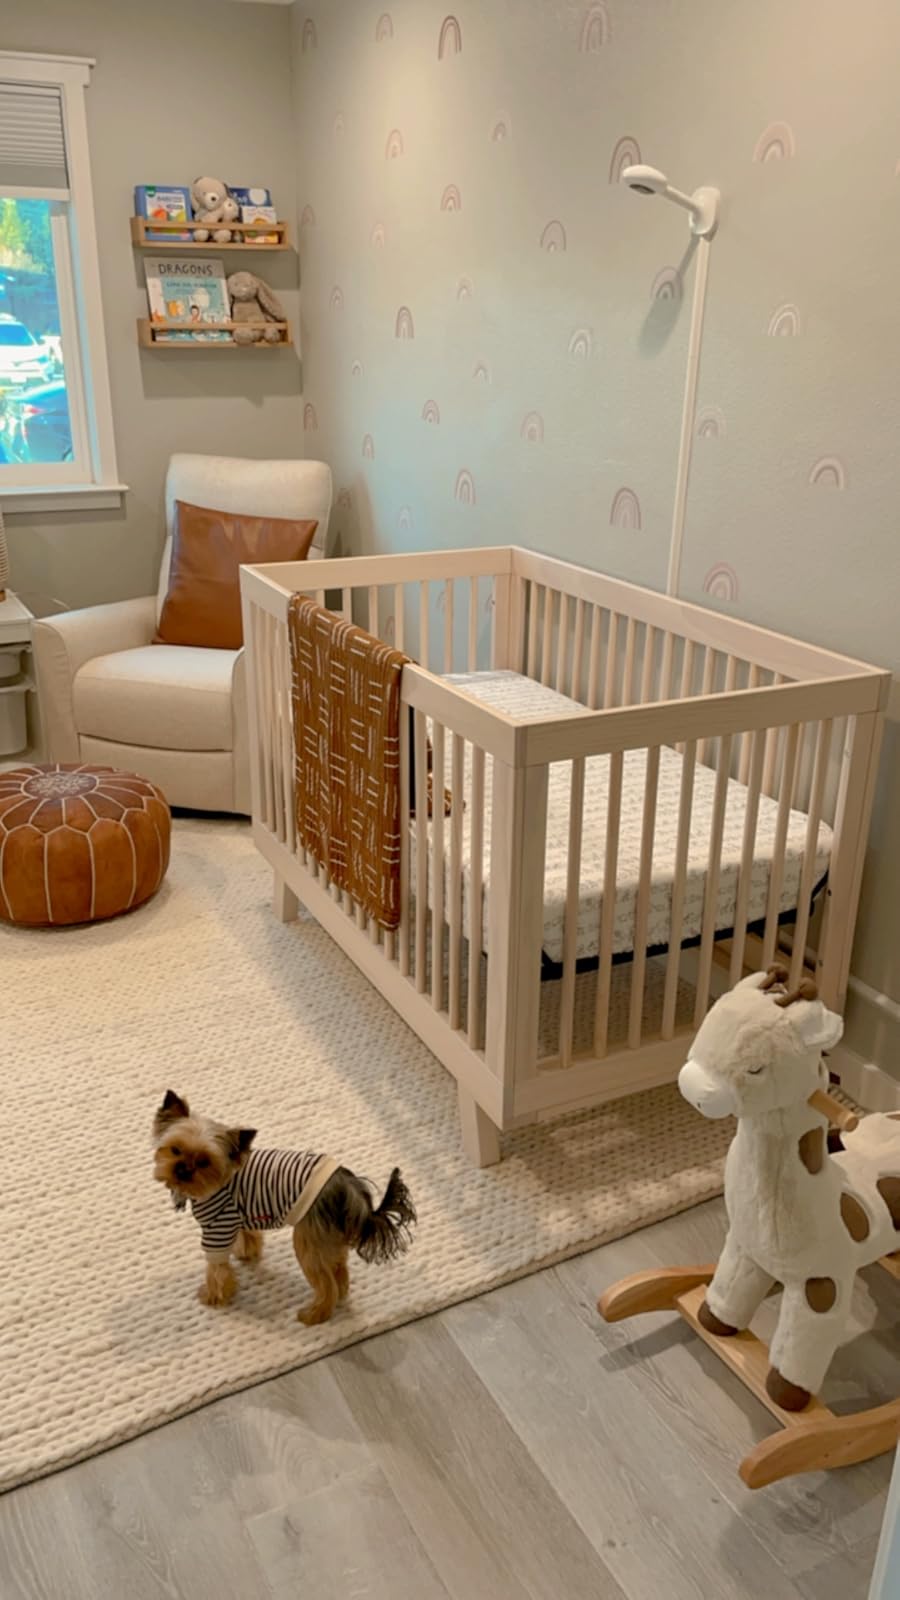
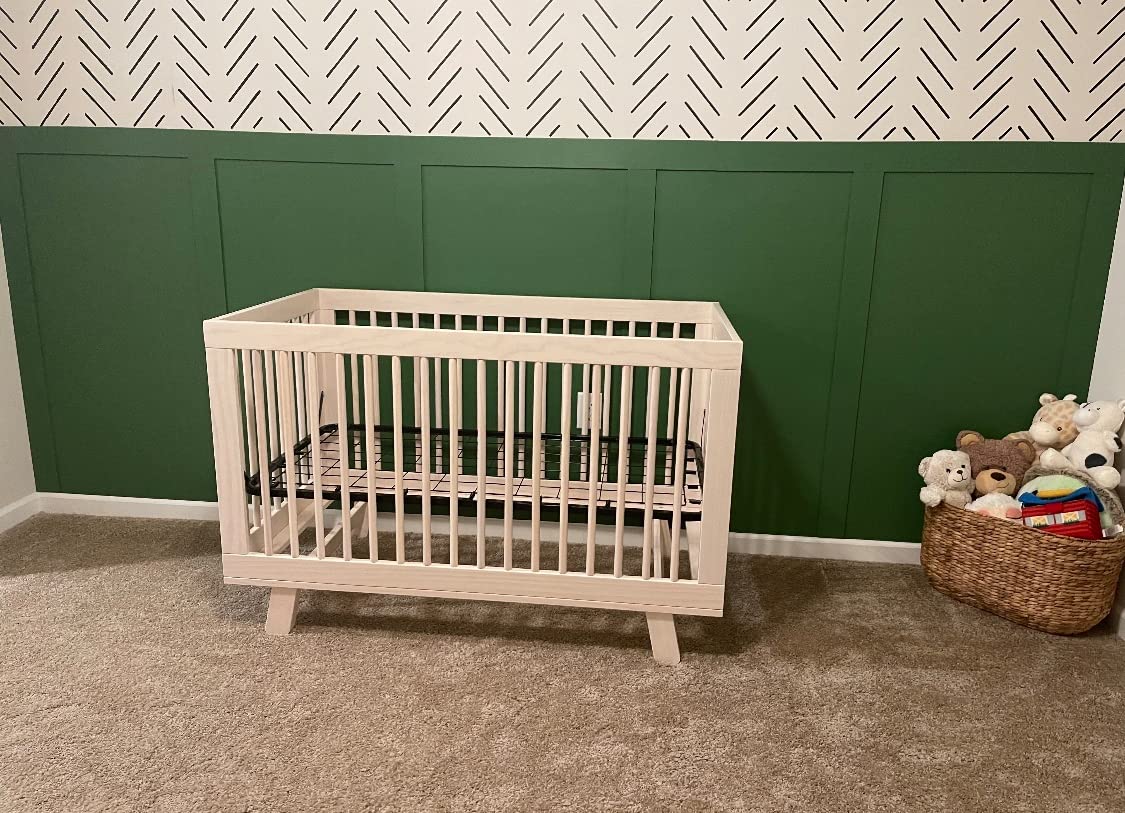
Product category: products_crib
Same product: yes